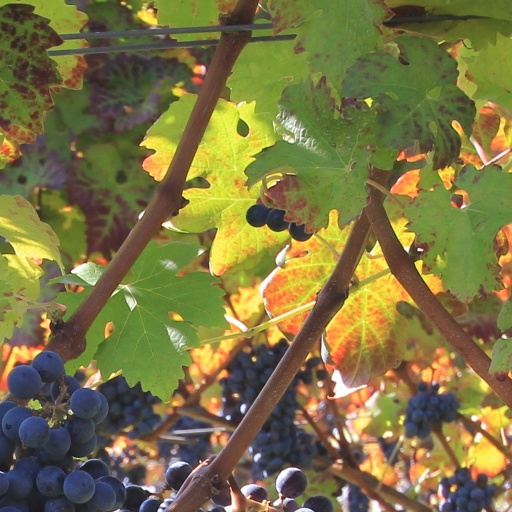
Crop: grape